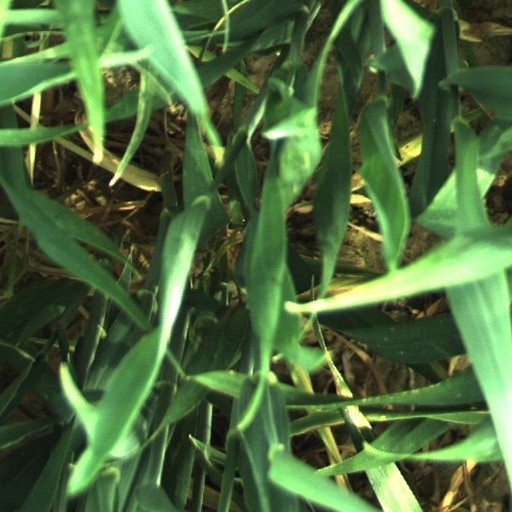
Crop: wheat